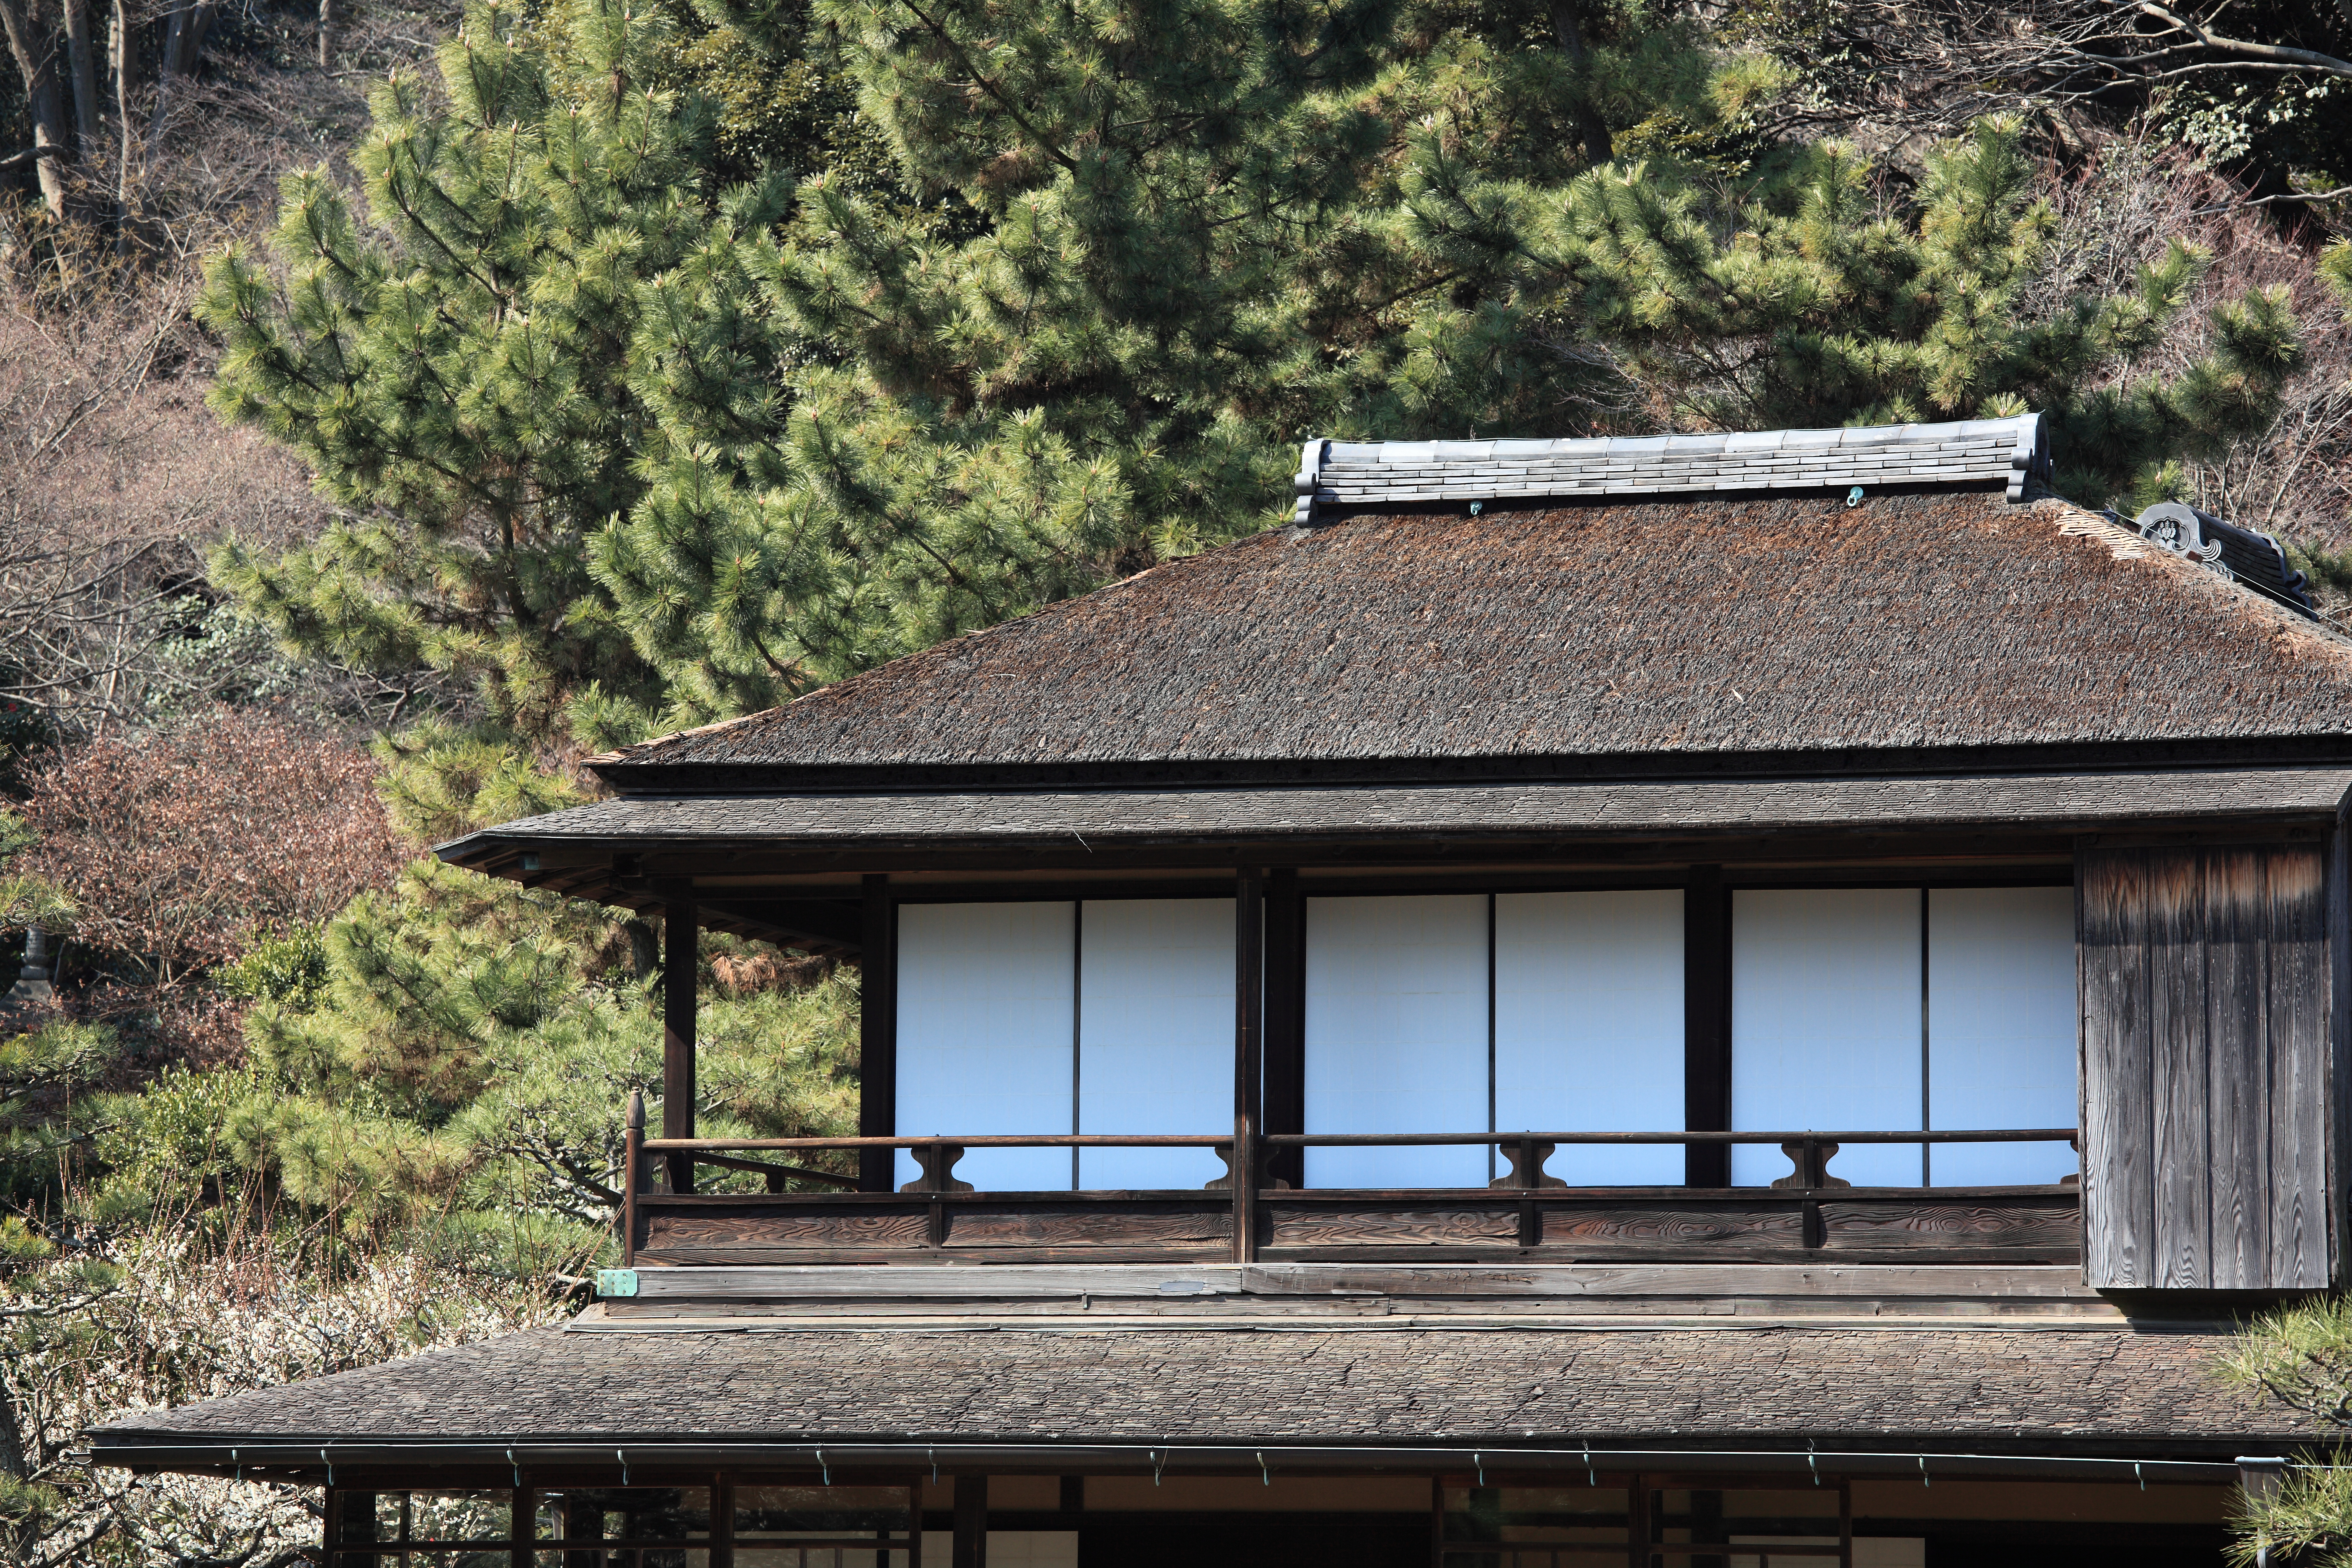
architecture, house, roof, home, high, cottage, ancient, residence, exterior, design, japanese, shrine, 5d, style, hires, estate, markii, traditional, hi, res, resolution, 5photosaday, rural area, outdoor structure